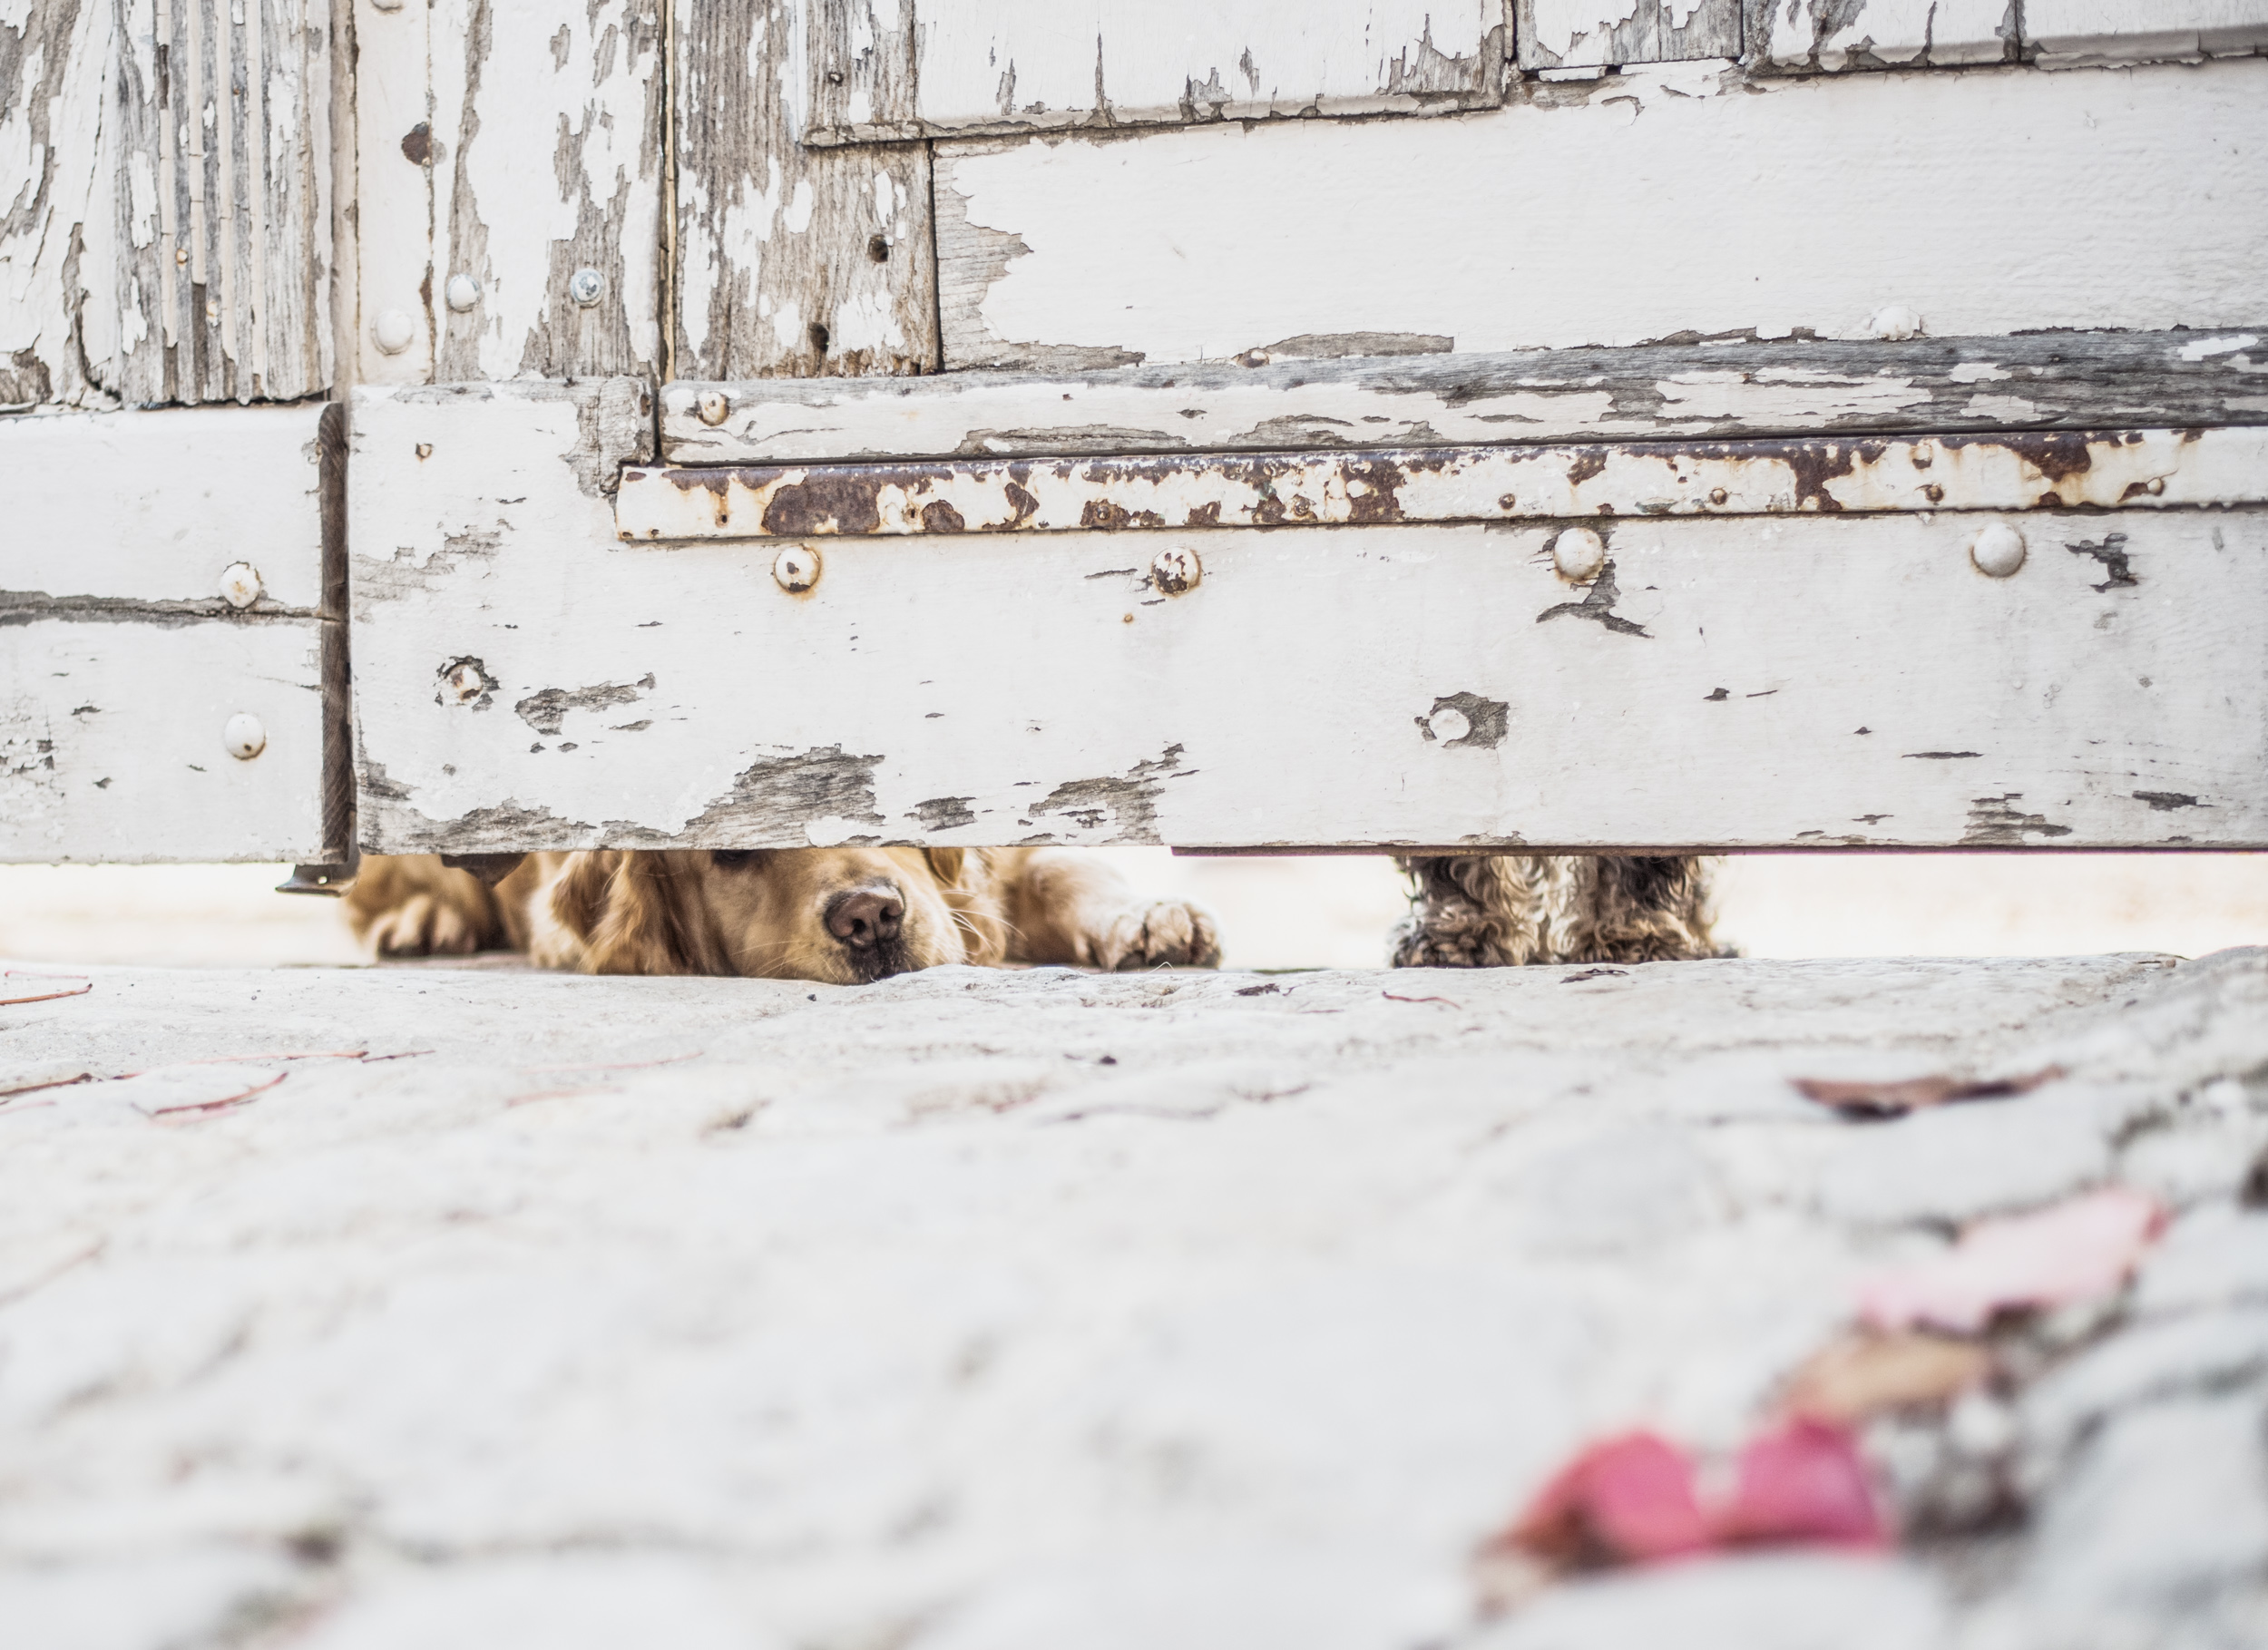
snow, winter, wood, animal, france, weather, nikon, season, chien, highkey, porte, blizzard, nikkor, d750, depthoffield, profondeur, curiosit, 500mmf18, curuyann, dijon, winter storm